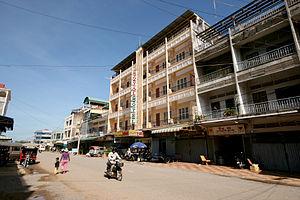
Centre-ville de Battambang au Cambodge en octobre 2009.
Battambang est une ville du nord-ouest du Cambodge, capitale de la province du même nom, frontalière de la Thaïlande.